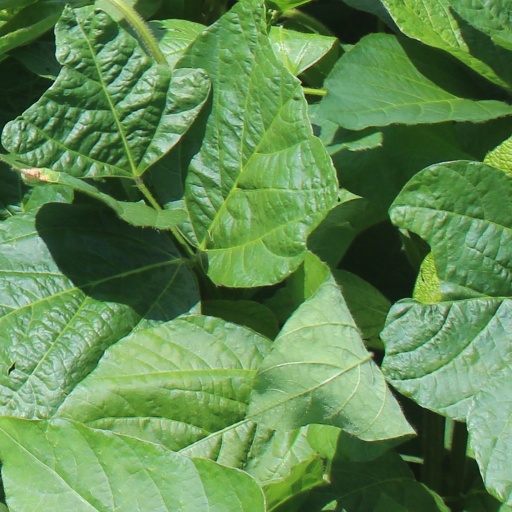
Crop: soybean